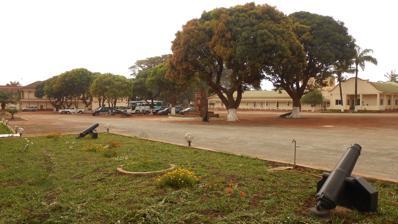
Building: Fortaleza de São José da Amura
Country: Guinea-Bissau
Year built: 1753
Fort São José of Amura Guinea-Bissau Fort São José Coordinates 11°51′37″N 15°34′43″W / 11.86028°N 15.57861°W / 11.86028; -15.57861 Site information Controlled by Portuguese Empire Condition Good Site history Built 1753 Fort São José of Amura (Fortaleza de São José da Amura in Portuguese), also known locally as Amura Fort (Fortaleza de Amura), is a fortification located in the city of Bissau , region of Bissau, capital of Guinea-Bissau , in West Africa. History 1950s aerial photo of Bissau, with Fort São José visible to the right In the last quarter of the 17th century, French presence in Guinea intensified with the activities of the Senegal Company , a chartered company created to trade in slaves to the Antilles . It was in this context that the captain-major of Cacheu , António de Barros Bezerra, reported back to Lisbon the French pretensions to build a fortification in Bissau in a letter to the Portuguese sovereign dated March 4, 1687, saying that they had sent ships with materials for the construction of a fort, although he had managed to prevent this by working with the local king on whose lands the projected fortress was to be built. On the same date, the Portuguese factor of Cacheu also informed the king of the French desire to build a fort on the islet next to Bissau, possibly the islet of Bandim. The new governor of Cape Verde, Veríssimo Carvalho da Costa, on a visit to Guinea, also informed the sovereign about the matter, in a letter dated from Cacheu on 2 April 1687, referring to the measures agreed together with the captain-major to avoid the French establishment: We uniformly agree that the fortress of Bissau should be built with it, which we amused the French not to build with it, because if it were not for the king [of Bissau, Bacampolo-Có] so fond of Your Majesty they would have managed to do so, for which they asked permission. , and he would not give it to him, saying that Your Majesty had in his land a church which was his fortress. And adds: I tell Your Majesty how I have sent to Bissau, which is 30 leagues away from this stronghold, to speak with the King, and today, on the 2nd of April, his reply arrived, which I send to Your Majesty as well as what I wrote to him, and I am told by his letter, and by the people I sent there, the uproar with which he and his nobles and people received the memory that Your Majesty has of him, and the joy with which they will also receive the priest Fr. Francisco de Pinhel, and more religious missionaries, and the dress and other things that Your Majesty was served if you sent him; he immediately gave me the best place that island has to make a fortress... sent his general, and his son and some nobles and I made him that coat that I understood was necessary to satisfy them, and now I send them that the king asks me to do, as well as the people who are going to start that work, and two pieces of artillery and six soldiers, while others are not enough to take possession of the place determined for the fortification for which we have named Manuel Teles de Avelar (...). 1955 aerial photo of Bissau and fort São José The royal charter of March 15 1692 which created the Captaincy-Major of Bissau stipulated a garrison of forty men and the construction of a fortress, the cost of which should be borne by the Cacheu and Cape Verde Company , established on January 3, 1690. The first structure was built by the Portuguese starting in 1696, under the command of Captain General José Pinheiro. It housed the trading company, Cacheu and Cape Verde Company .  The crown ceased to renew the exploration contract in 1703 which led to the abandonment of the Captaincy of Bissau in December, and the fortress was later destroyed. Current fortress The current fort was built in November 1753 under the plan made by Manuel de Vinhais Sarmento, and further changes were made in 1766 by Colonel Manuel Germano da Mota. It underwent repairs from 1858 to 1860, led by Captain Januário Correia de Almeida . In the twentieth century, it was restored from the 1970s, under the guidance of architect Luis Benavente. Open to the public, it now houses the mausoleum of Amilcar Cabral . Features Gate of Fort São José, 1920s photo The fortification has a quadrangular plan in the Vauban style, with pentagonal bastions at the edges. In its walls 38 gunboats were opened. On its embankment, the service buildings are erected (Command House, Troop Barracks and Warehouses). The defense of the fort was complemented by a palisade that joined it to a small fort by the sea, with a square plan, with two gun placements on the land side. Notable burials Titina Silá Malam Bacai Sanhá Kumba Ialá João Bernardo Vieira Osvaldo Vieira See also Cacheu Fort Portuguese Guinea References